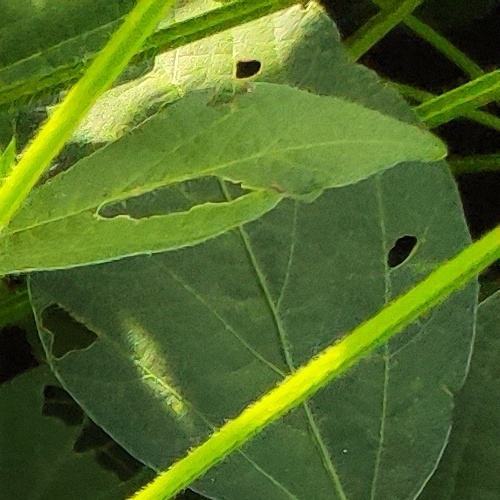
Label: Caterpillar